Ming treasure voyages

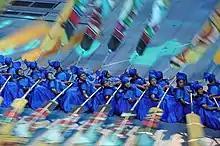
A 2008 Summer Olympics opening ceremony performance representing the voyages

The commodities that the Chinese treasure fleet carried included three major categories: gifts to be bestowed on rulers, items for exchange of goods or payment of goods with fixed prices at low rates (e.g., gold, silver, copper coins, and paper money), and items which China held a monopoly over (e.g., musks, ceramics, and silks). It was said that there were sometimes so many Chinese goods unloaded into an Indian port that it could take months to price everything. In turn, Zheng He returned to China with many kinds of tribute goods, such as silver, spices, sandalwood, precious stones, ivory, ebony, camphor, tin, deer hides, coral, kingfisher feathers, tortoise shells, gums and resin, rhinoceros horn, sapanwood and safflower (for dyes and drugs), Indian cotton cloth, and ambergris (for perfume). The ships even brought back exotic animals, such as ostriches, elephants, and giraffes. The imports from the Ming treasure voyages provided large quantities of economic goods that fueled China's own industries. For example, there was so much cobalt oxide from Persia that the porcelain industry at Jingdezhen had a plentiful supply for decades after the voyages. The fleet also returned with such a large amount of black pepper that the once-costly luxury became a common commodity in Chinese society. Meanwhile, large-scale exports during the voyages prompted the development of Chinese industries and opened up their overseas markets.